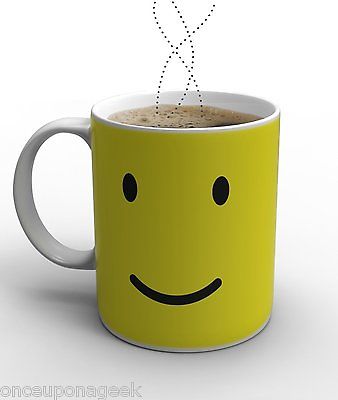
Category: mug